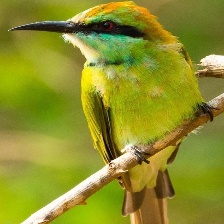
Species: ASIAN GREEN BEE EATER
Scientific name: MEROPS ORIENTALIS
ImageNet parent category: bee_eater